Ram Raja Prasad Singh

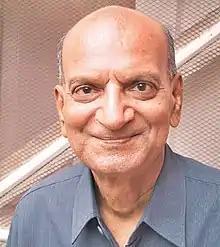

Ram Raja Prasad Singh (1936 – 12 September 2012) was a Nepalese politician. In July 2008, Communist Party of Nepal (Maoist), a Nepalese political party which merged with other communist parties and renamed to Communist Party of Nepal (Maoist-Centre) , or CPN(M-C), proposed Singh as their candidate in the first presidential election in the country.